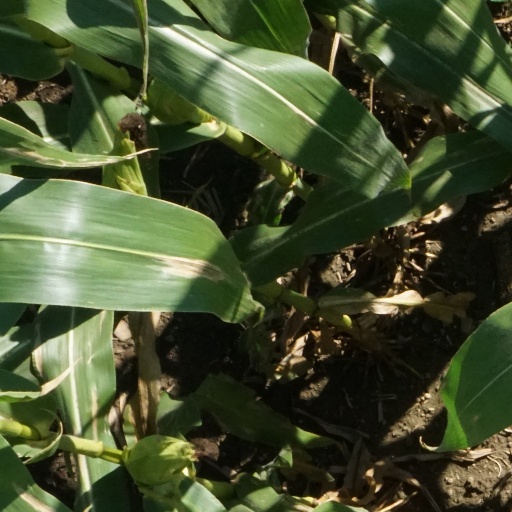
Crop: maize; corn